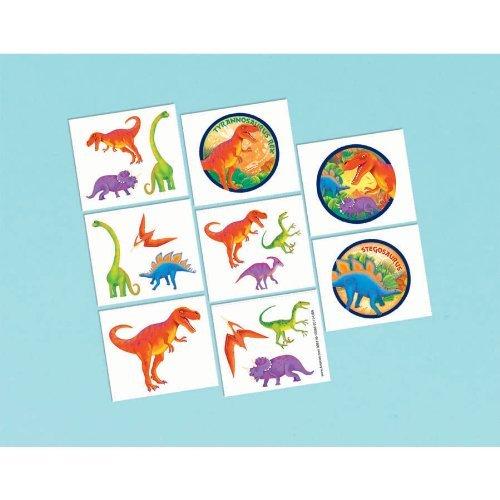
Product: Prehistoric Party Tattoo, Party Favor
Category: Toys & Games | Party Supplies | Party Favors
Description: Colorful single and groups of species of dinosaurs in tattoos.
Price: $4.77
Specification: ProductDimensions:9.2x4.2x0inches|ItemWeight:0.32ounces|ShippingWeight:0.32ounces(Viewshippingratesandpolicies)|DomesticShipping:ItemcanbeshippedwithinU.S.|InternationalShipping:ThisitemcanbeshippedtoselectcountriesoutsideoftheU.S.LearnMore|ASIN:B00AWQKZHA|Itemmodelnumber:399116|Manufacturerrecommendedage:4-12years